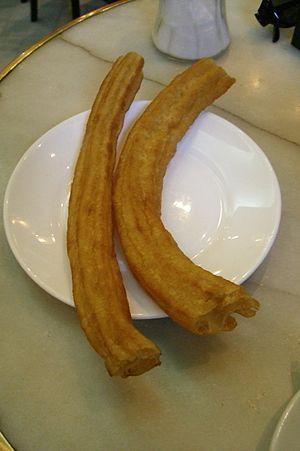
La porra est un dulce de sartén d'origine espagnole, semblable au churro car également fait avec une pâte de farine puis frit dans l'huile, mais la porra est plus allongée et plus épaisse.